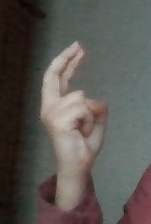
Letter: zay